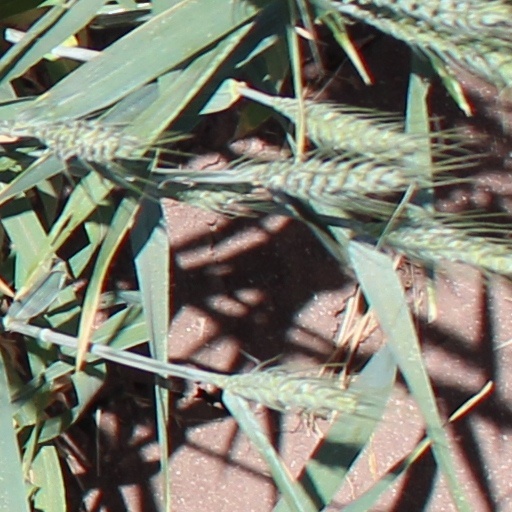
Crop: wheat